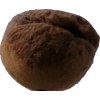
Label: peach